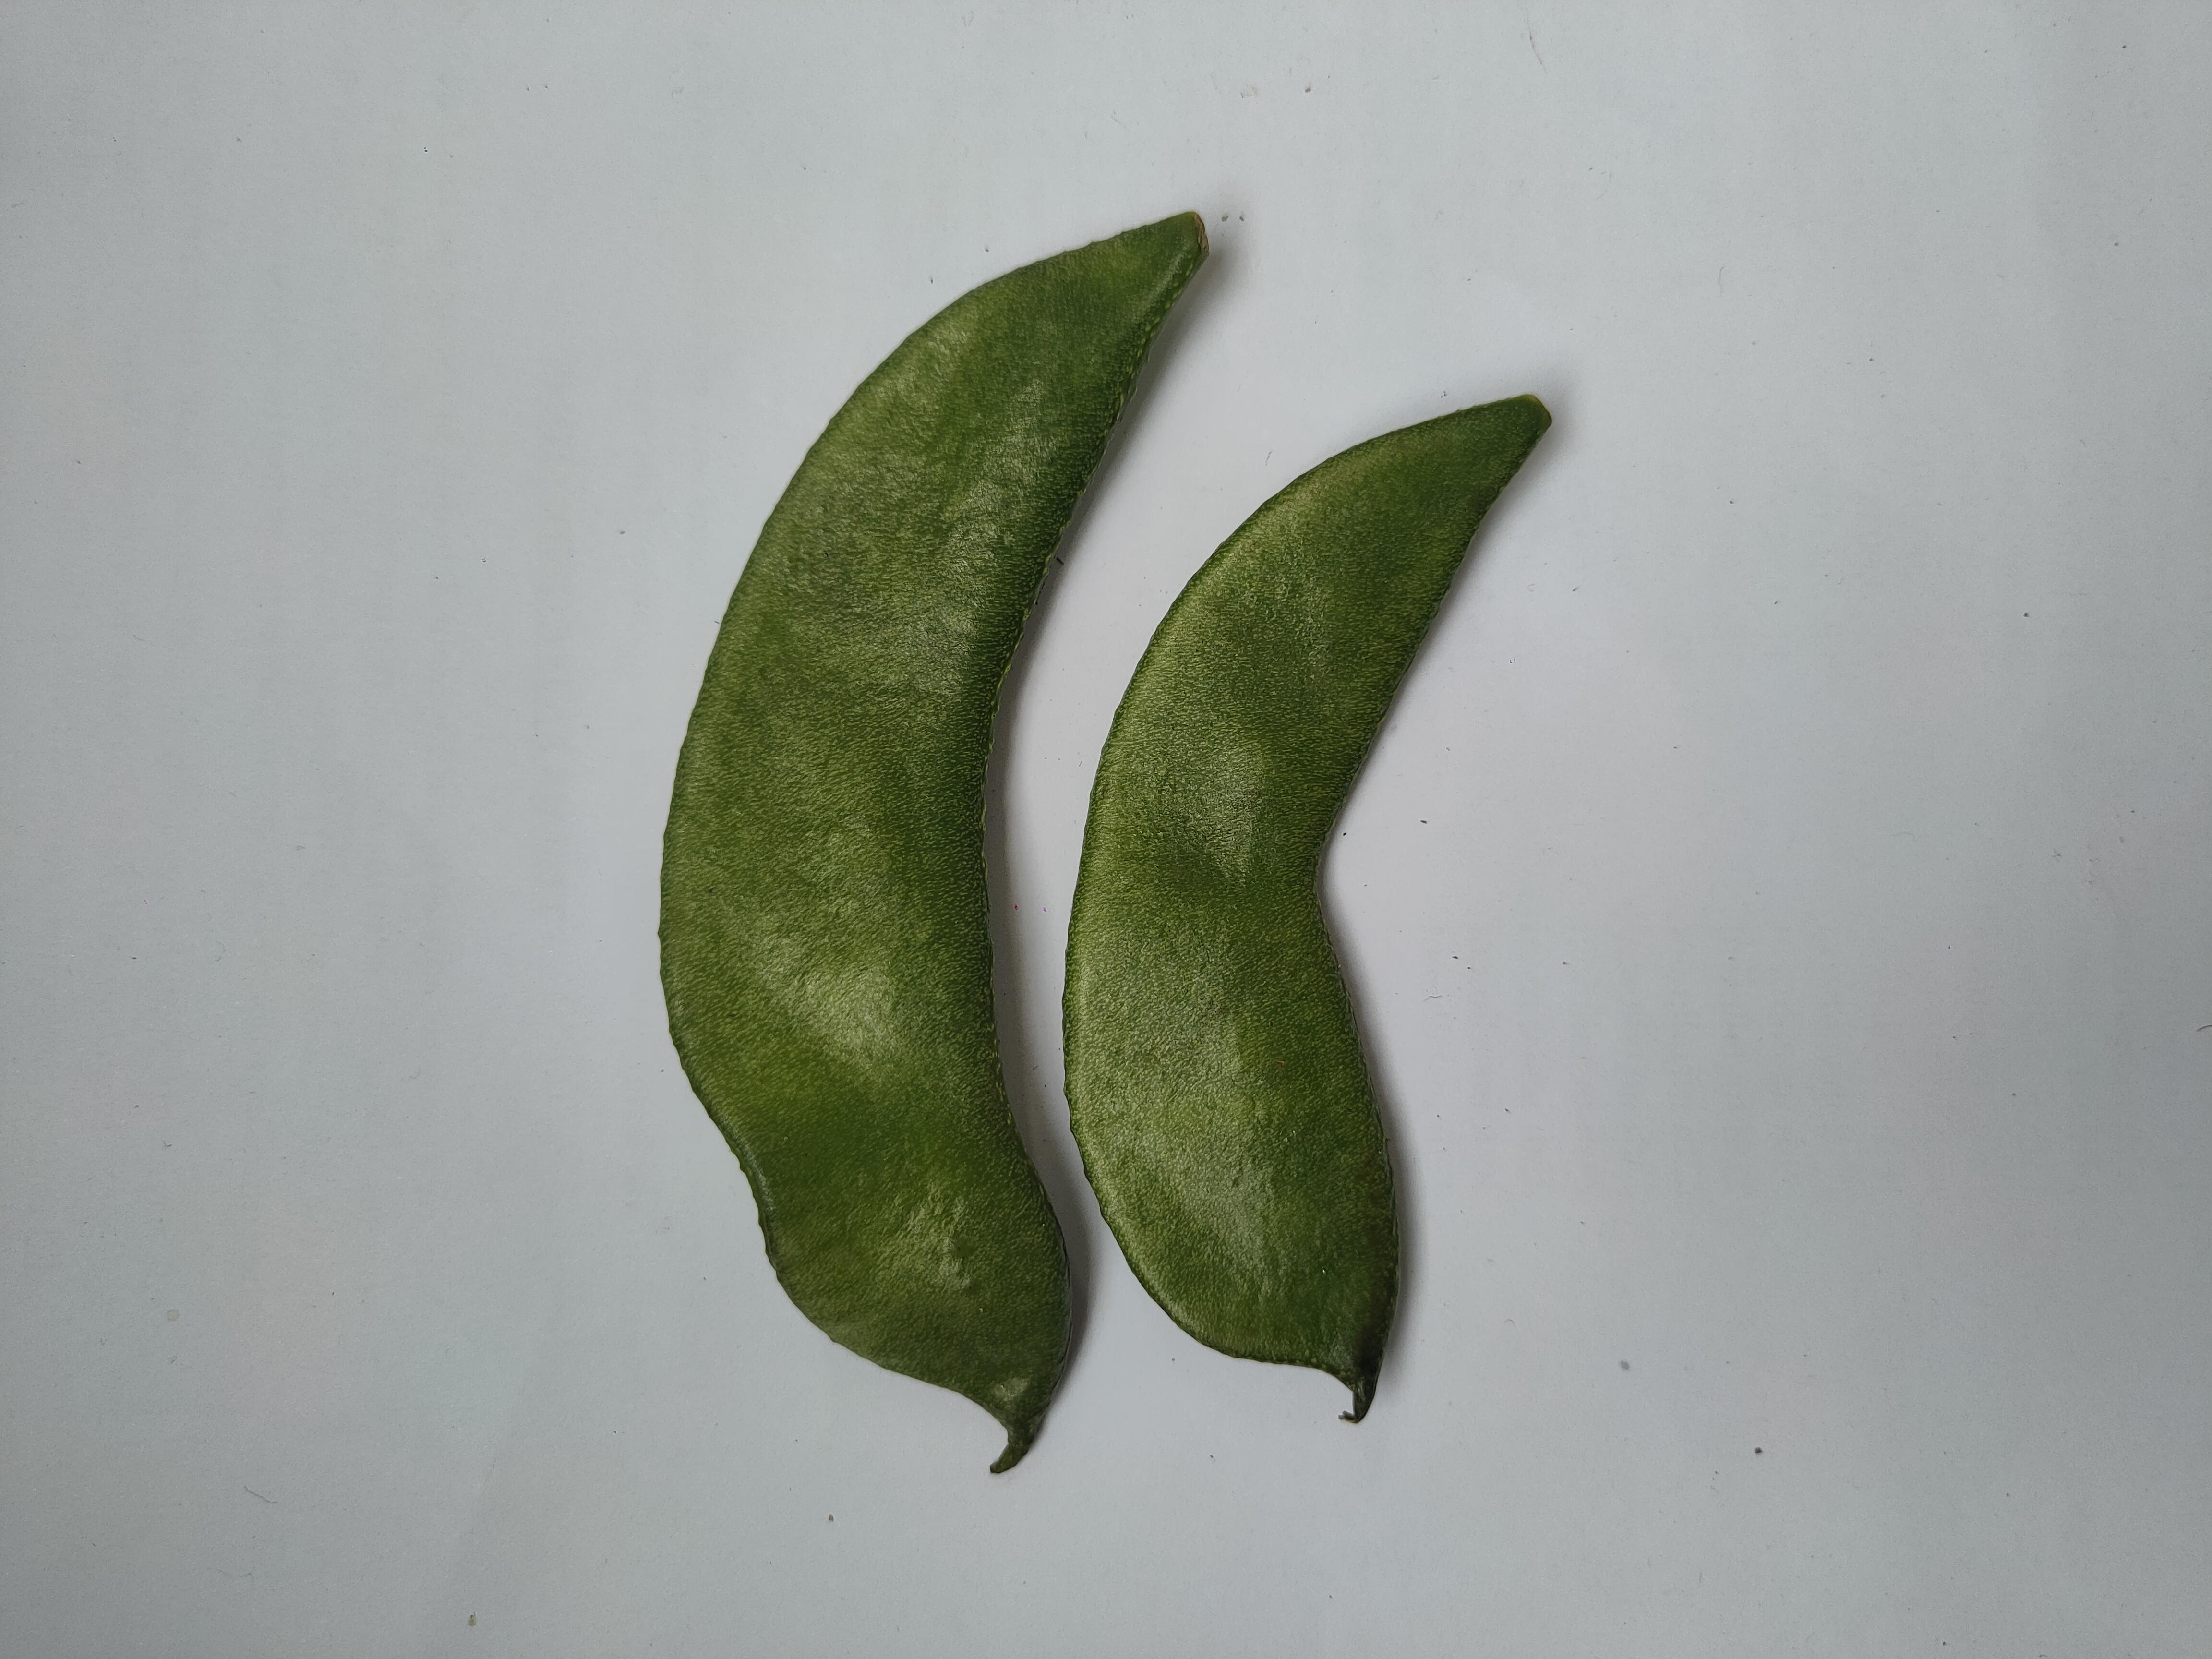
Label: Bean